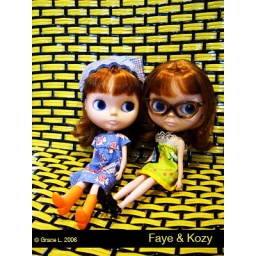
photo taken at Eva's, tommy's glasses borrowed from Jme, Faye's outfit is made by Simone and Kozy's dress is made by me.